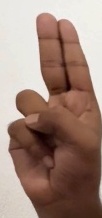
ASL sign: U